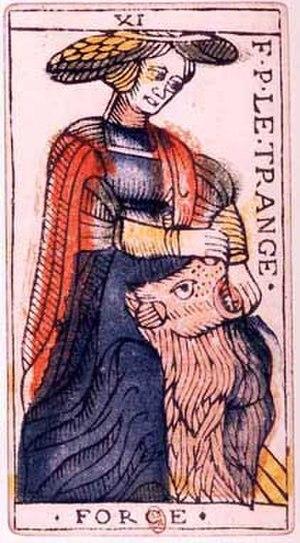
Les cartes de tarot sont un type de cartes à jouer apparu en Italie au XVᵉ siècle. Les carte da trionfi ou naipe a trionfi sont mentionnées pour la première fois au milieu du XVᵉ siècle en Italie du Nord. Le mot italien tarocchi et le mot français tarot sont mentionnés pour la première fois au début du XVIᵉ siècle.
La Force est la onzième carte du tarot de Marseille.